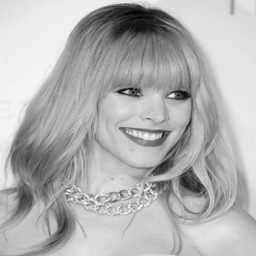
types of bangs -- no way